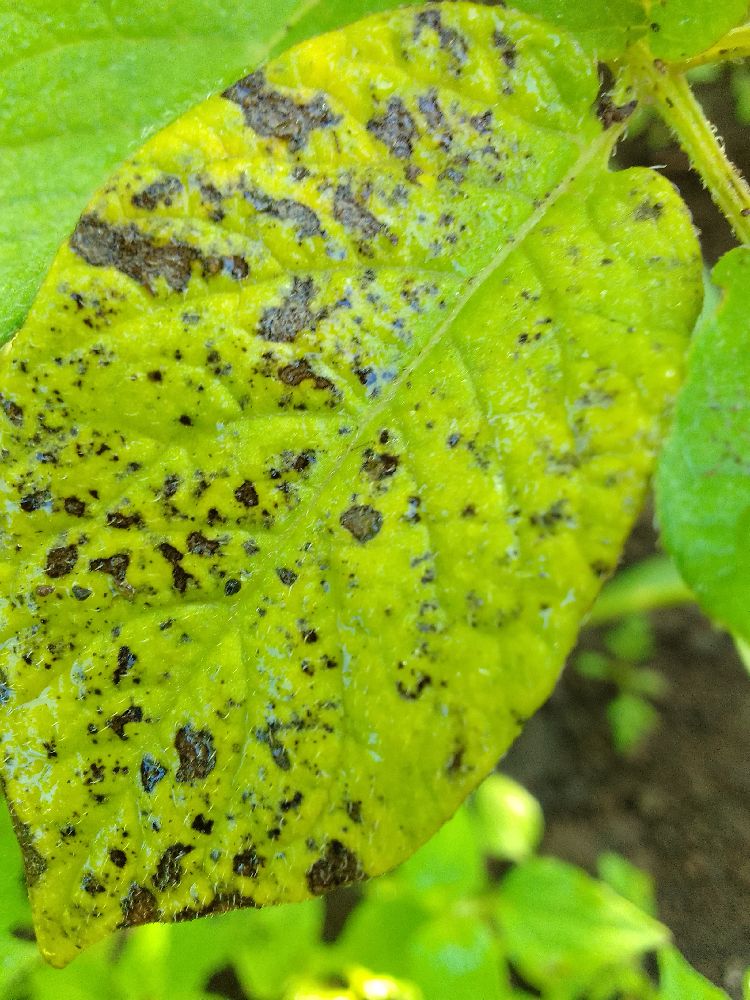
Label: Early blight